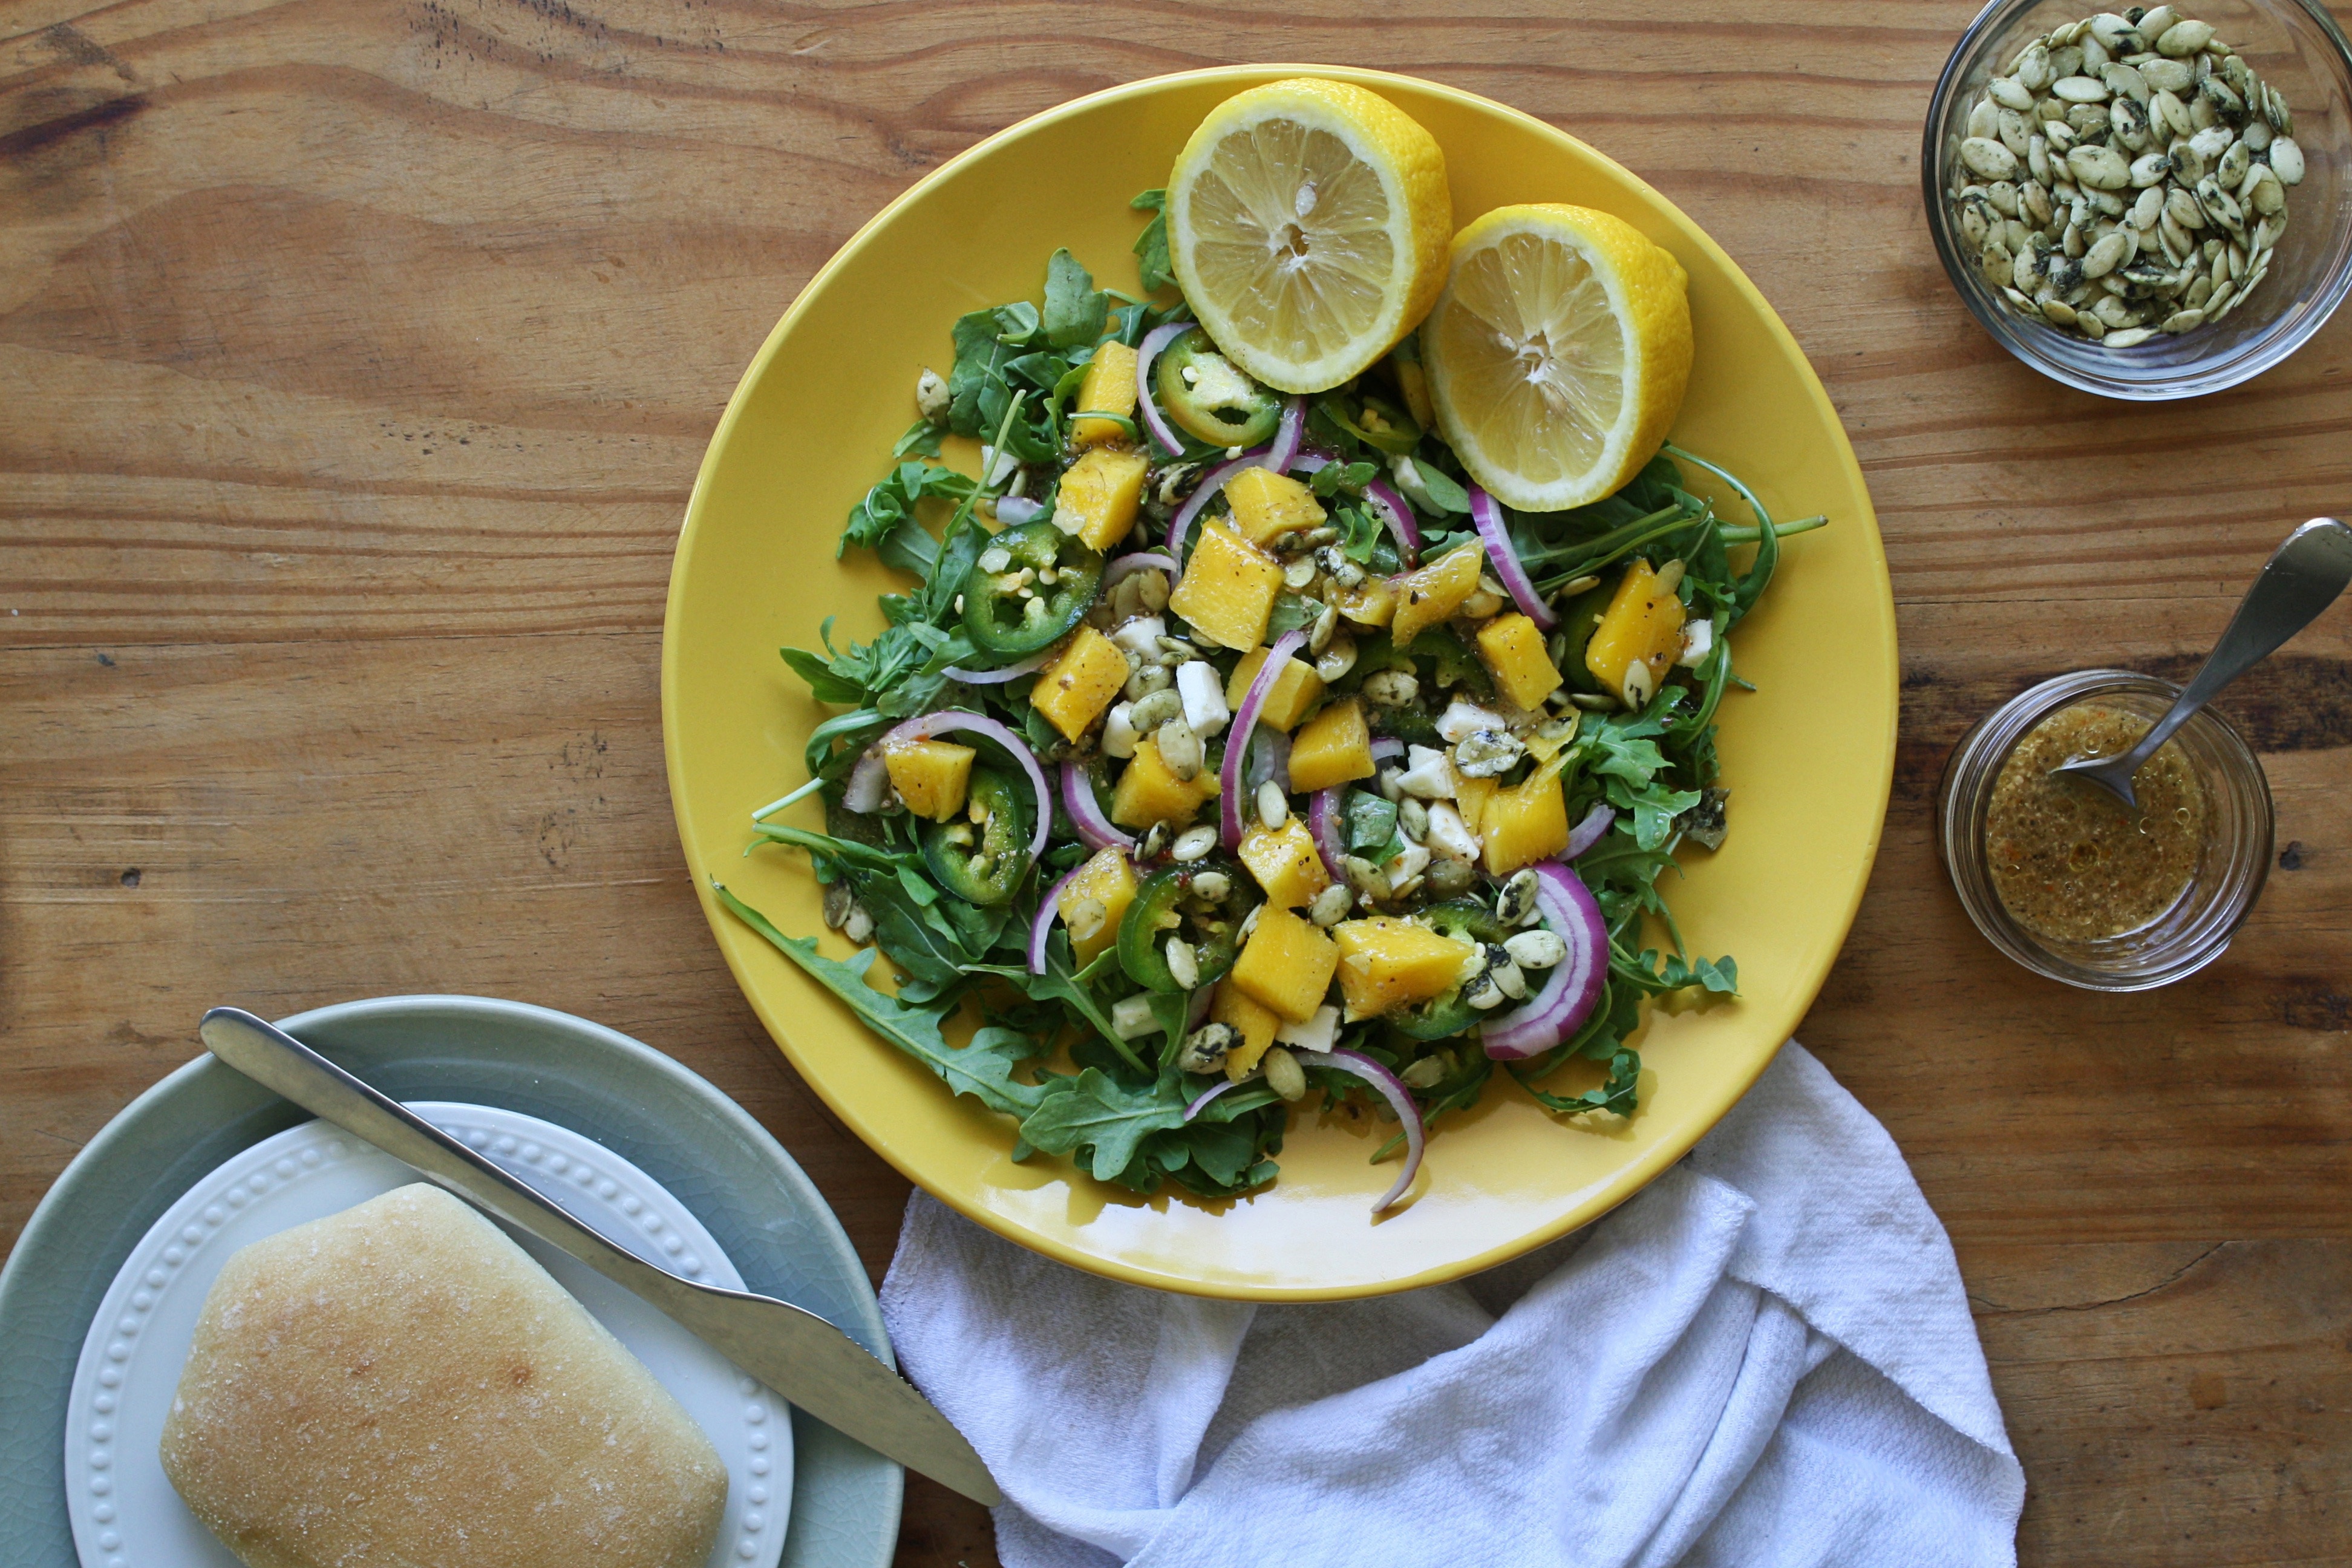
dish, food, cuisine, ingredient, salad, vegetarian food, produce, leaf vegetable, vegetable, spinach salad, recipe, superfood, spinach, brunch, meal, herb, acorn squash, Gremolata, lemon